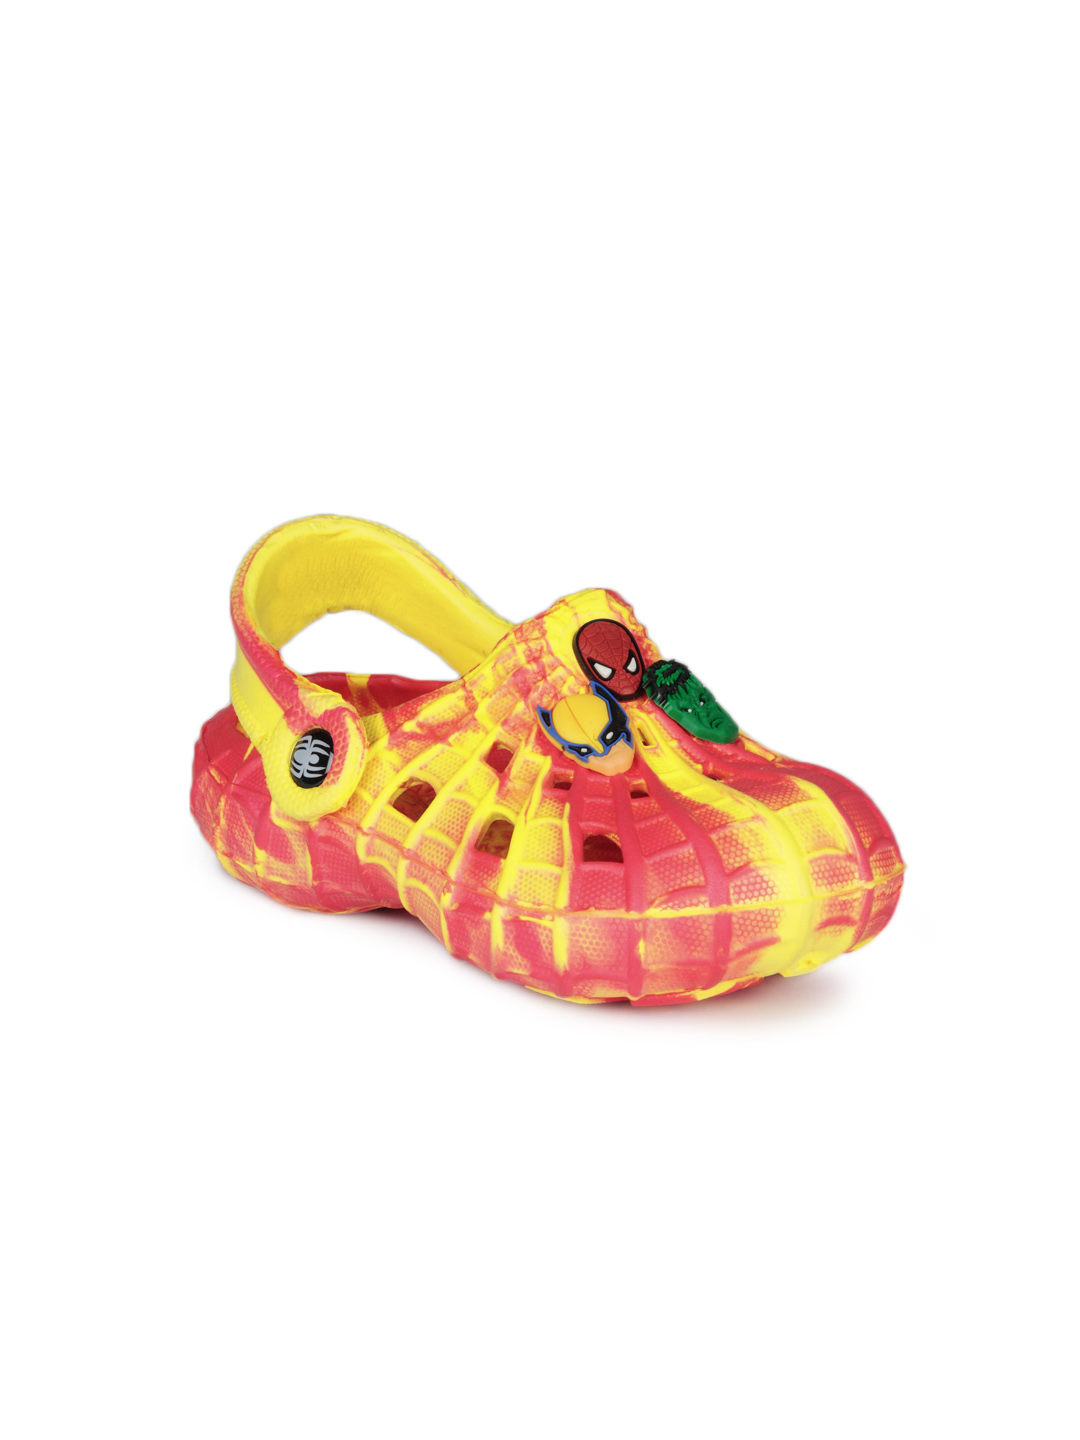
Marvel Boys Yellow and Orange Slippers
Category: Footwear / Flip Flops / Flip Flops
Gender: Boys
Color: Yellow
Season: Fall 2012
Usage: Casual